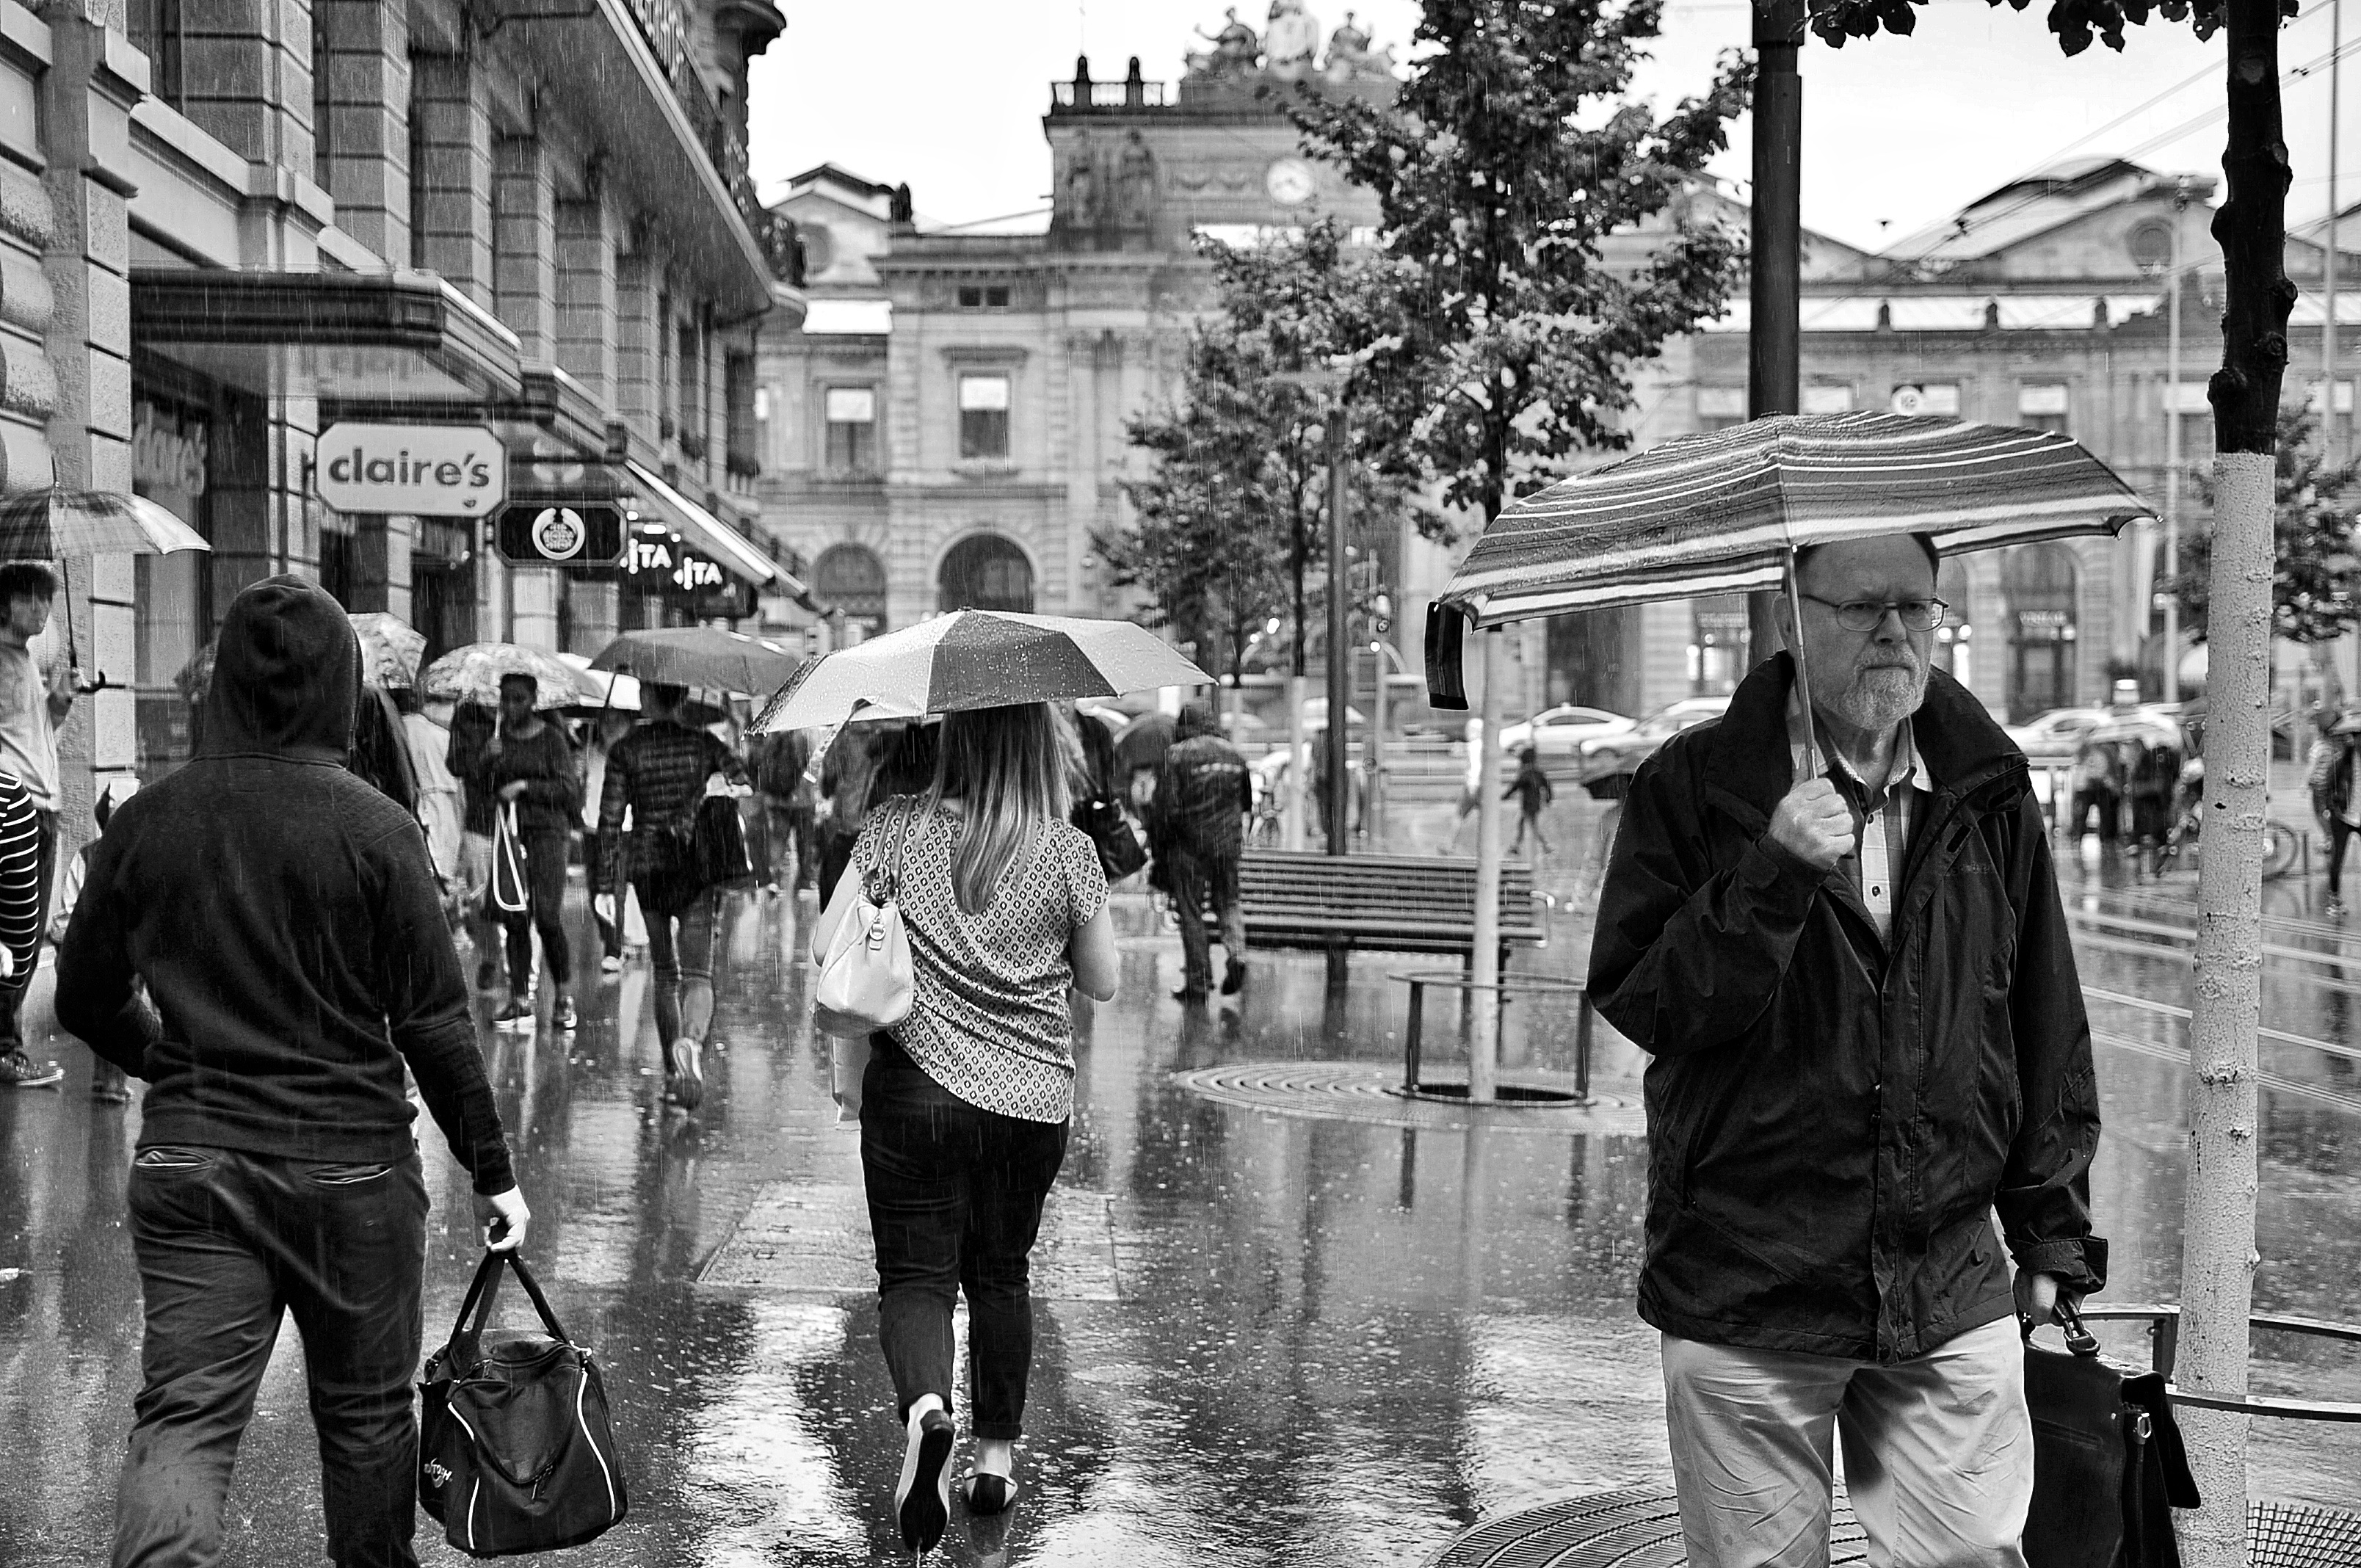
pedestrian, black and white, people, road, street, rain, city, urban, crowd, umbrella, nikon, monochrome, streetphotography, flickr, bw, 2016, candid, infrastructure, photograph, snapshot, ch, schweiz, switzerland, strasse, zri, zurich, blancoynegro, snapseed, streetscene, menschen, strassenfotografie, fussgnger, streetlife, passanten, streetpix, thomas8047, onthestreets, bahnhofstrasse, iamnikon, d300s, blackandwithe, stadtansichten, streetartstreetlife, hofmanntmecom, zrichstreets, 175528, stadtzrich, regenwetter, regenschauer, zrigafien, streetarte, regenschirme, sommerregen, stadtmenschen, summerrain, urban area, monochrome photography, nonbuilding structure